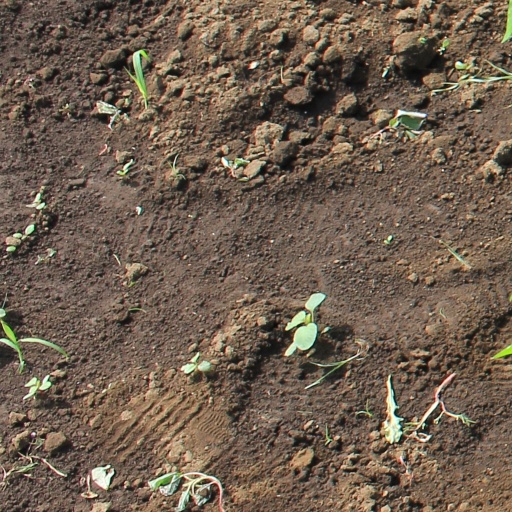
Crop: soybean